Lagos Television

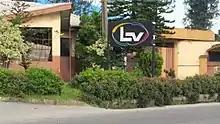
Lagos Television (LTV)

Lagos Television (abbreviated LTV), or Lagos Weekend Television (abbreviated LWT, UHF channel 35, also known as LTV 8) It is a state owned television station in Ikeja, Lagos, Nigeria. Lagos State Television was established In October, 1980 under the administration of Alhaji Lateef Jakande to disseminate information and entertain the populace. It became the second television station to be founded by a state government only preceded by Broadcasting Corporation of Oyo State (BCOS). It began broadcasting on November 9 of that year and was the first Television station in Nigeria to operate on two frequencies / bands VHF and UHF. Now on UHF channel 35, it was the first state owned Television station on cable satellite DSTV channel 256 and later on Startimes channel 104.